Përparim Rama

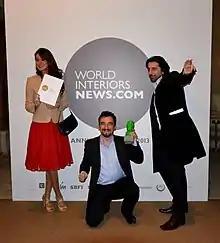
"World Interiors News Annual Award 2013"

In 2012, at the Venice Biennale of Architecture, Rama represented Kosovo for the first time in history with the 'Filigree Maker' Pavilion, which was positively welcomed by the international media and especially by the Biennale President Paulo Barata, who described the project as "Architectural Democracy". Rama was a consultant to the National Research Fund of the State of Qatar on the country’s current and future urban and architectural projects. He is also the leader of the master plan project team for the development of a 10 hectares sustainable village in Dhërmi, on the southeast coast of Albania.